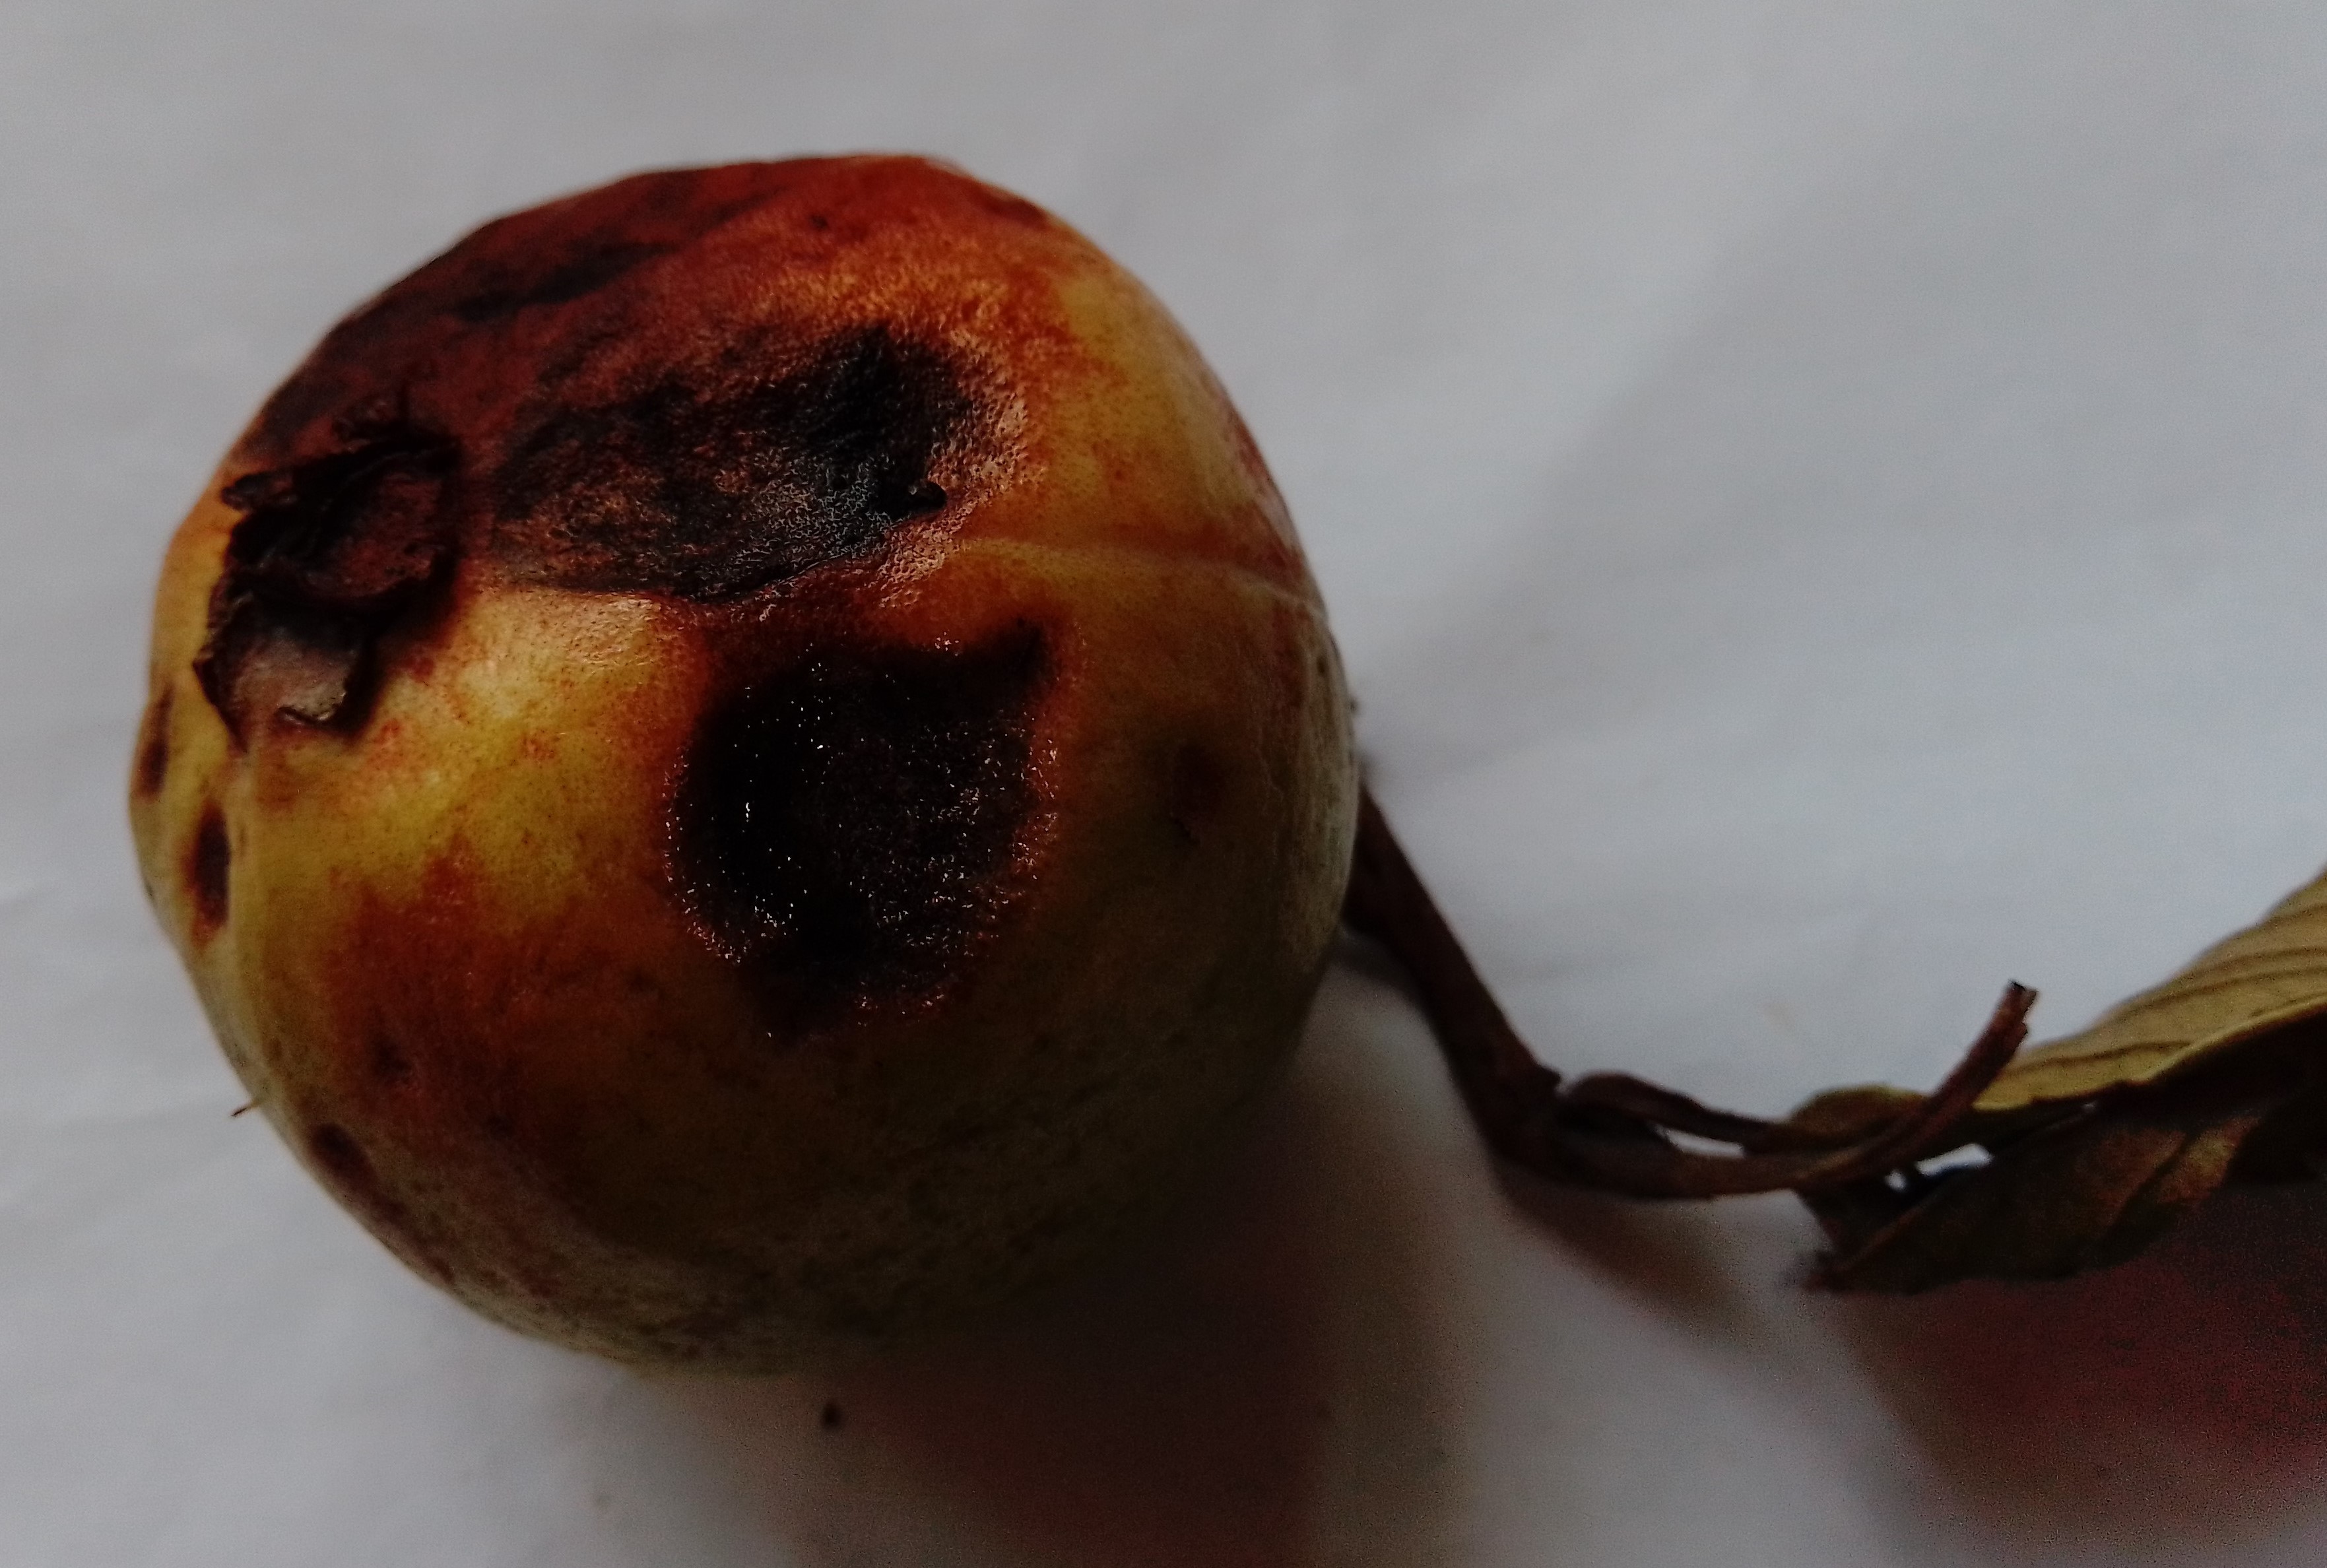
Fruit: guava
Condition: rotten